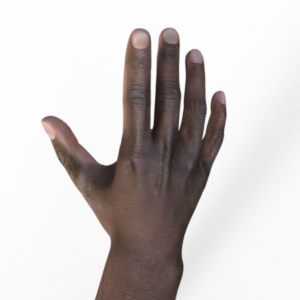
Label: paper